Tonge Hall

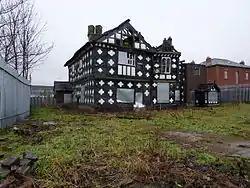
Tonge Hall

Tonge Hall is a Grade II* listed Elizabethan manor house in Tonge, Middleton, Greater Manchester, England.